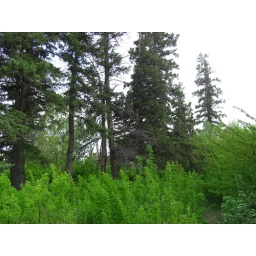
Trees over the bushes against the white sky